Altbach

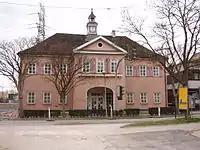

The Altbach/Deizisau power plant is operated by EnBW and is considered one of the most modern German coal-fired power plants. It is located on an island in the Neckar river and half of it is in the neighbouring municipality of Deizisau, which is why the full name is also "Kraftwerk Altbach/Deizisau". The two chimneys are higher than the "Schurwaldhöhen" and the Filder and therefore visible from afar.